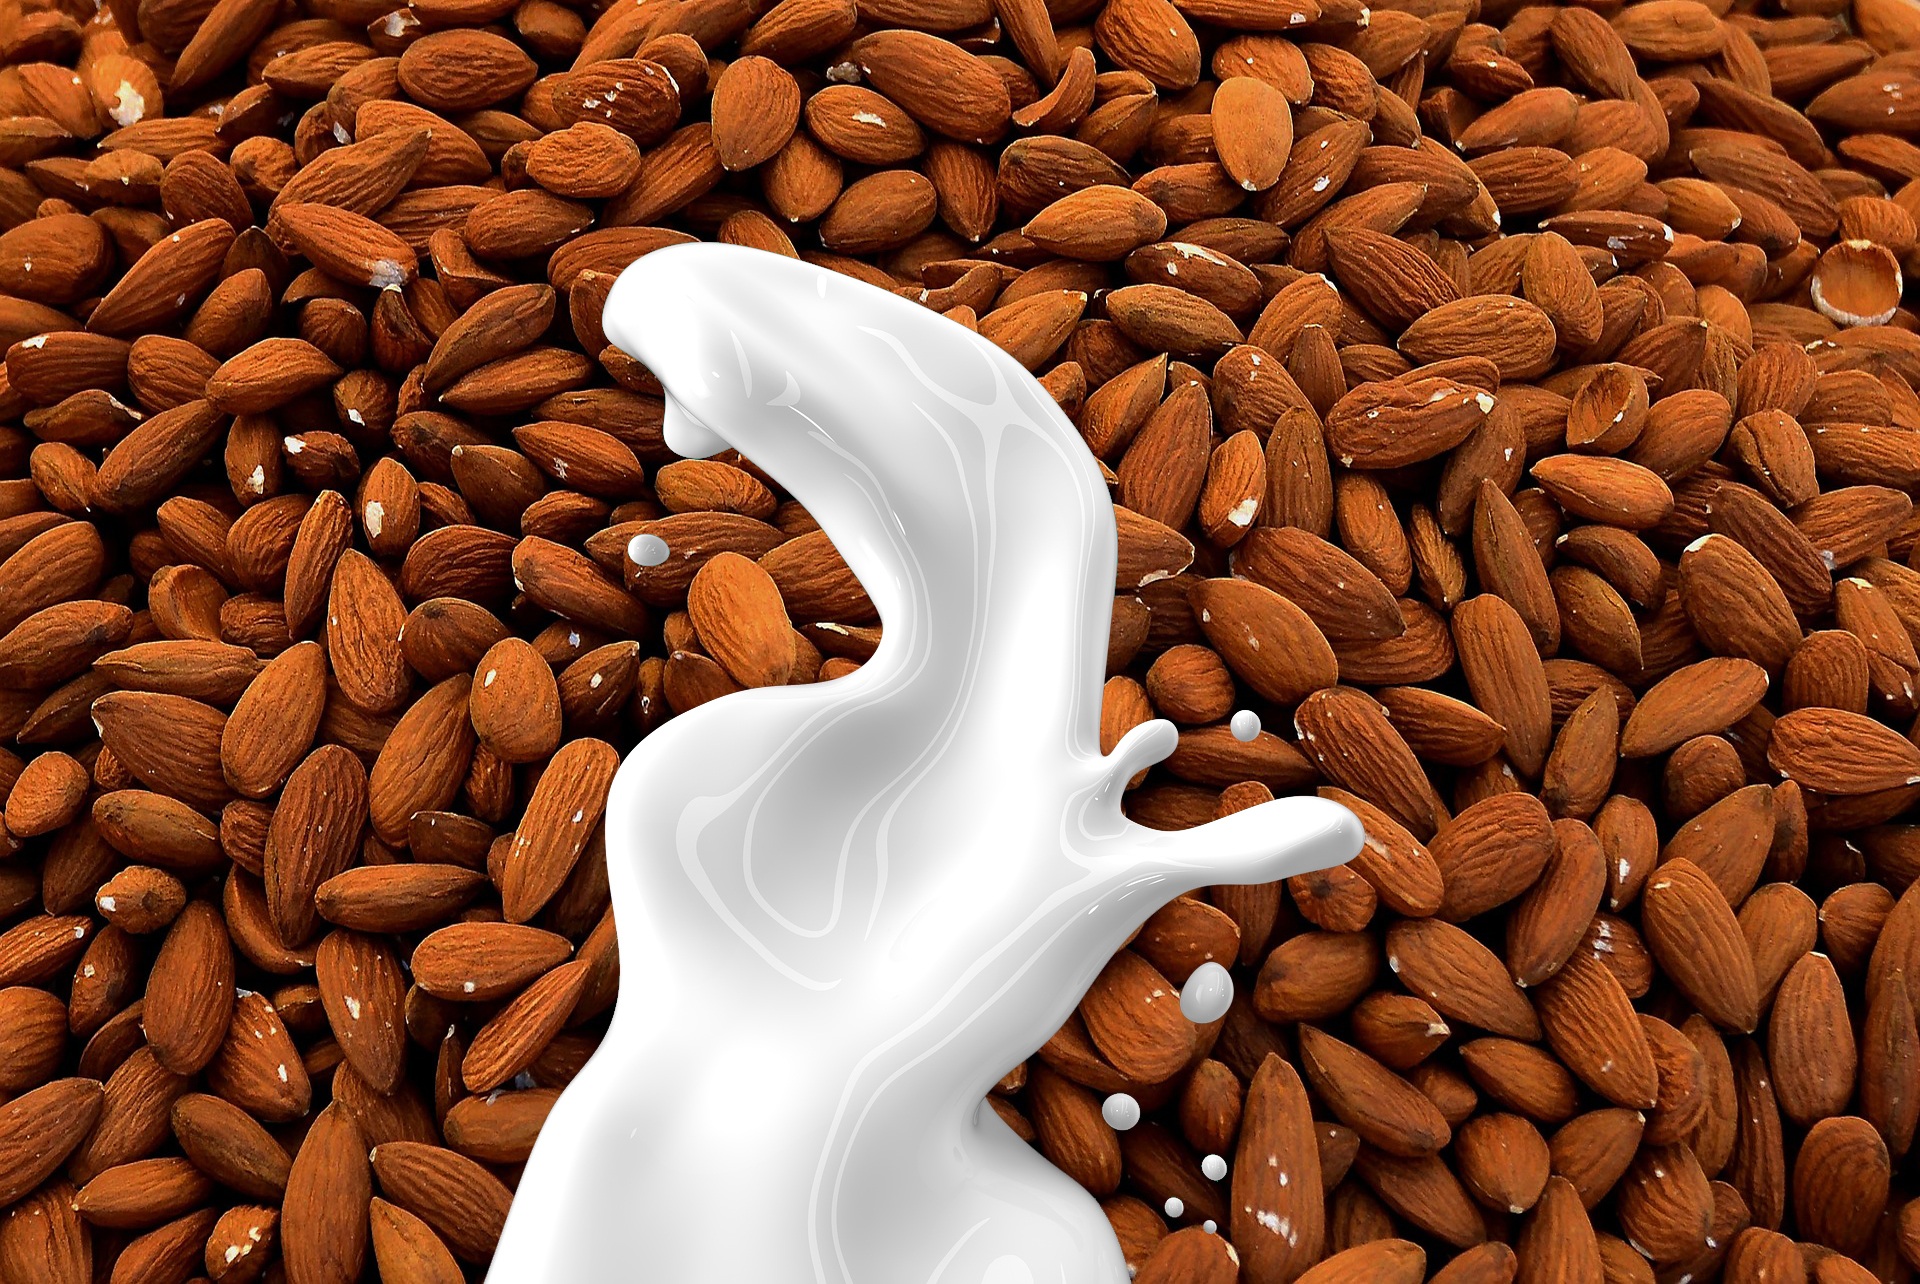
liquid, plant, white, food, produce, crop, beverage, drink, nut, agriculture, milk, healthy, almond, caffeine, vegan, vegetarian, remix, diet, healthy food, organic, flowering plant, healthy diet, non dairy, milk alternative, consumable, almond milk, nut milk, plant based, sunflower seed, cocoa bean, grass family, land plant, nuts seeds